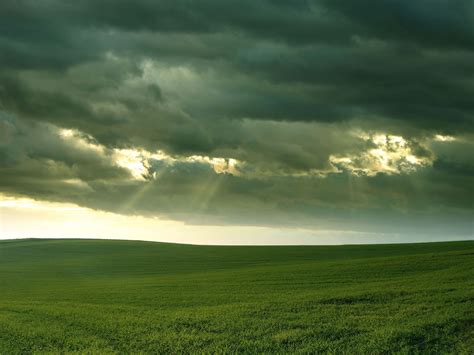
Weather: cloudy or overcast